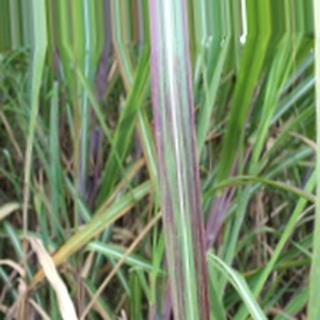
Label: sugarcane_bacterial_blight